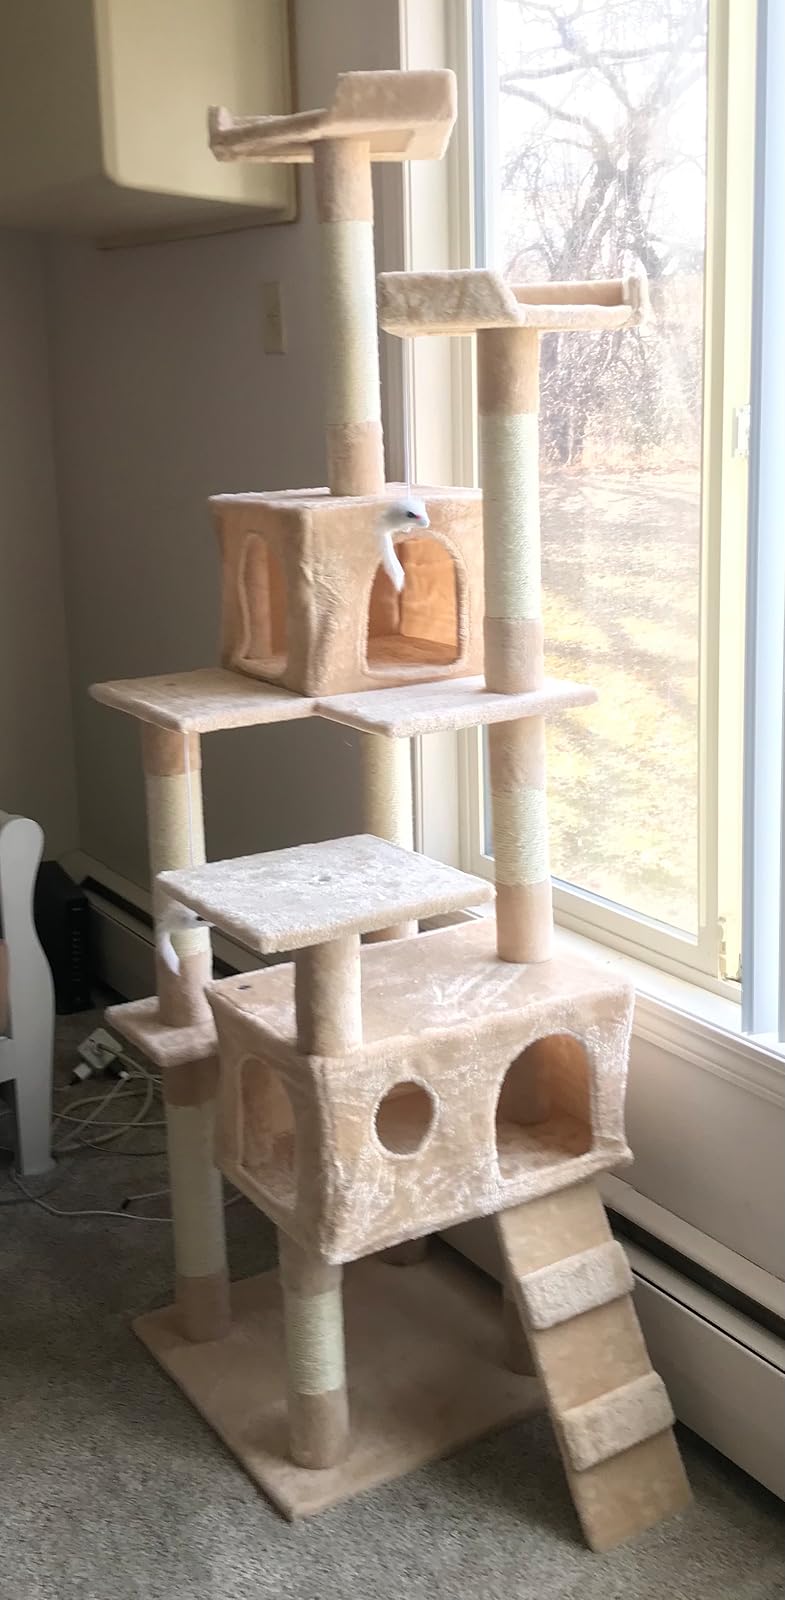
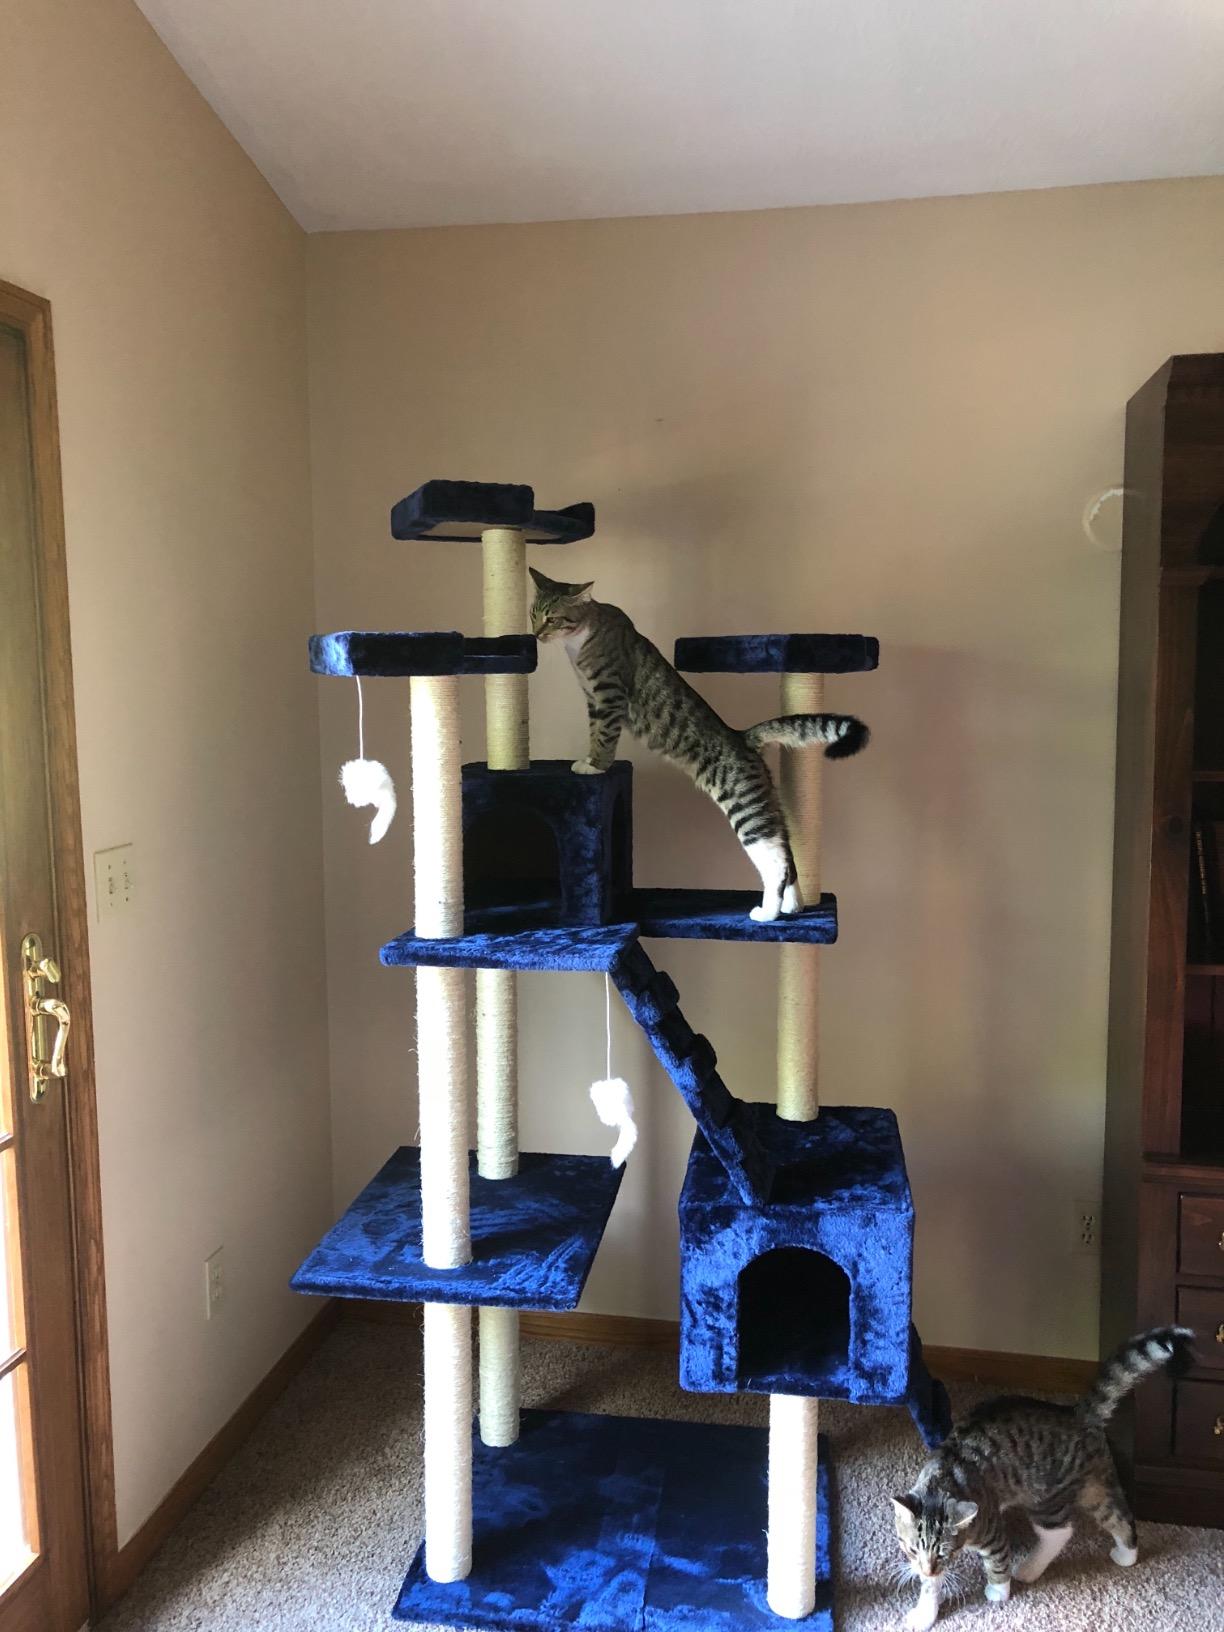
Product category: items_cat tree
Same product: no